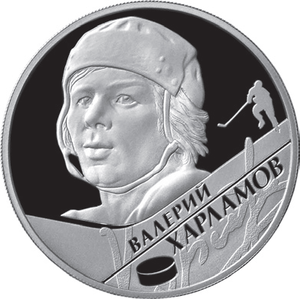
Valeri Borissovitch Kharlamov est un joueur de hockey sur glace soviétique. Il est le père d'Aleksandr Kharlamov.